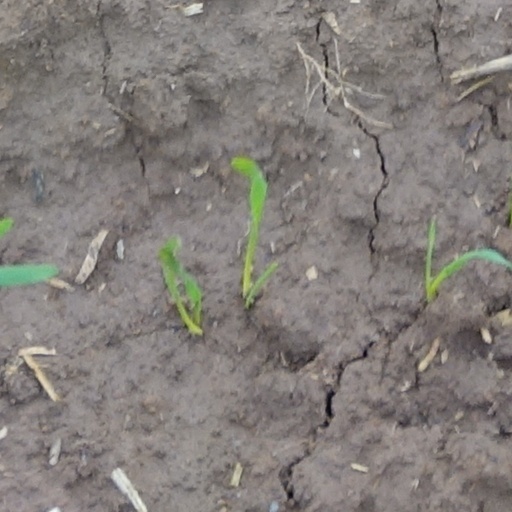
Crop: wheat